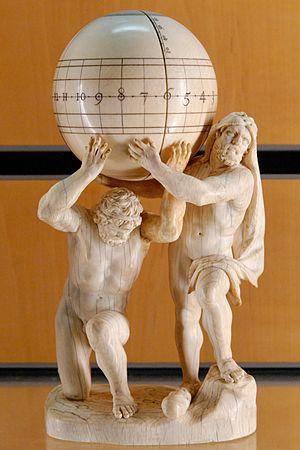
Atlas et Hercule portant une sphère. Ivoire, XVIIe siècle.
Atlas est un des Titans hésiodiques du mythe fondateur de la mythologie grecque et de la Grèce antique, père des Pléiades, des Hyades, des Hespérides et de Calypso. À la suite de sa défaite dans la guerre des Titans contre les dieux de l'Olympe et Zeus pour régner sur le monde, ce dernier le condamne à porter le monde pour l'éternité sur ses épaules. Il est pétrifié par Persée avec la tête de Méduse et métamorphosé en chaîne de montagnes Atlas d'Afrique du Nord.